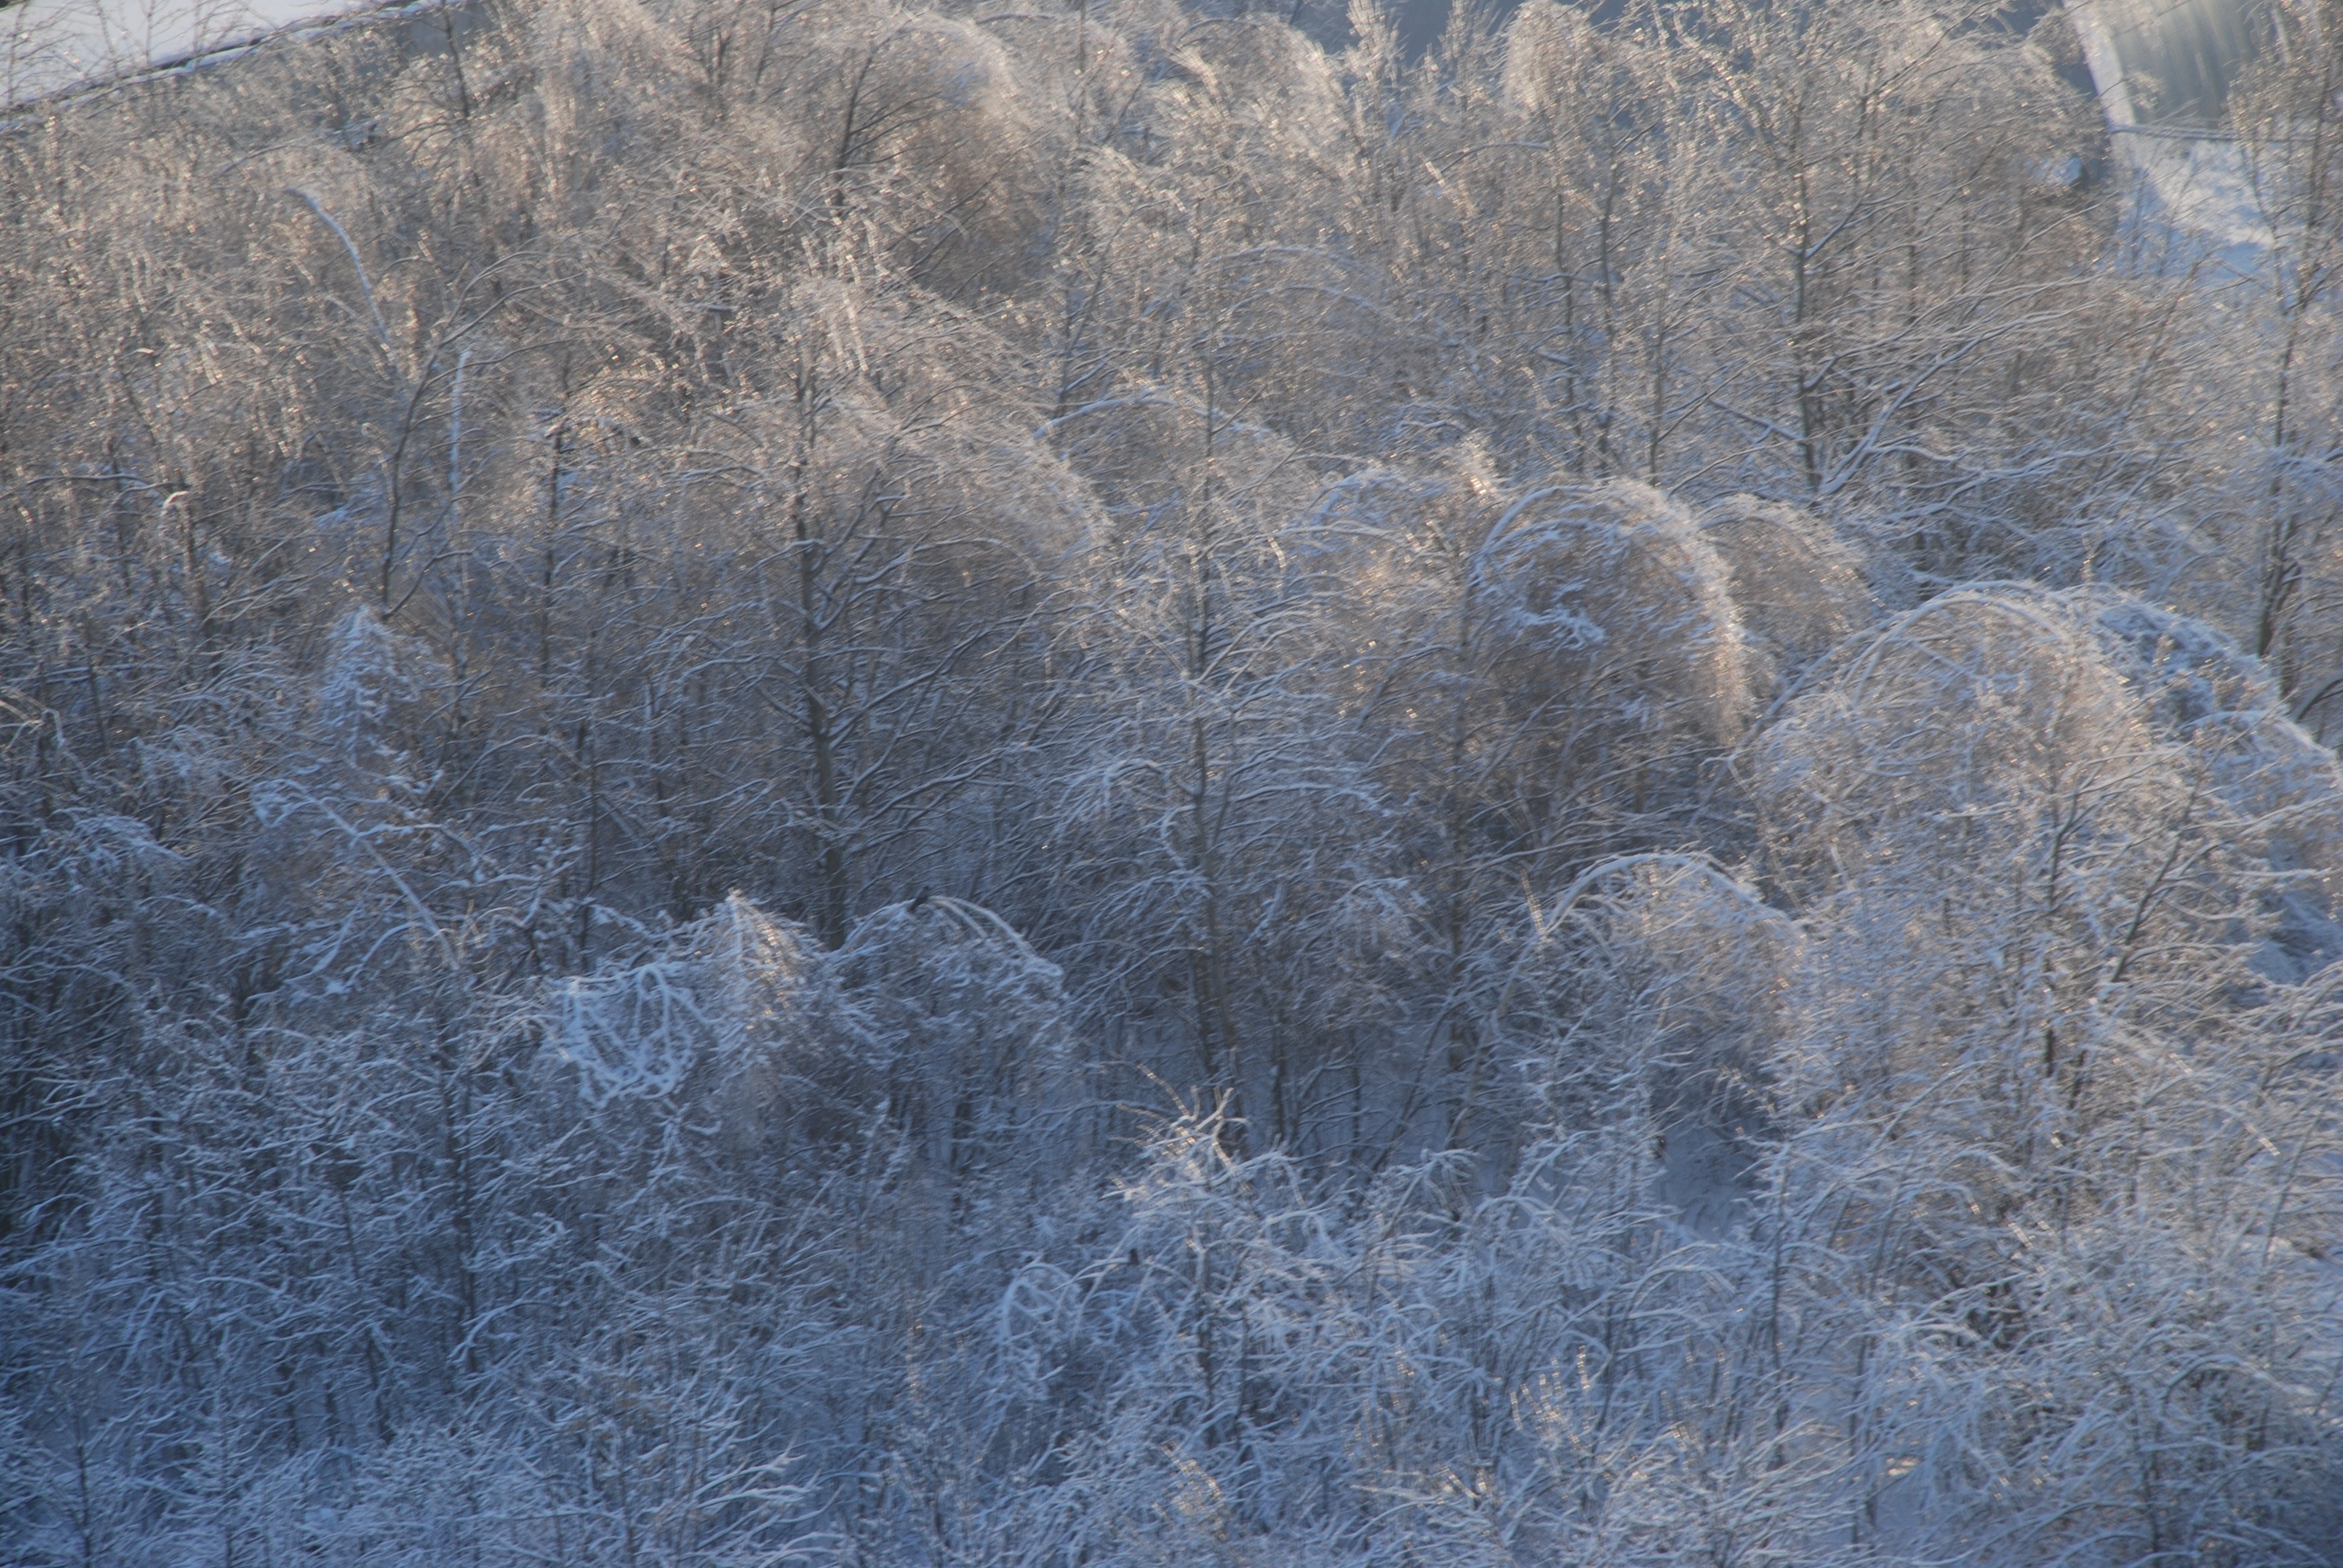
tree, forest, wilderness, branch, mountain, snow, winter, frost, city, ice, weather, nikon, season, spruce, moscow, russia, d80, ecosystem, moskau, tundra, nikond80, moscou, solntsevo, solncevo, freezing, woody plant